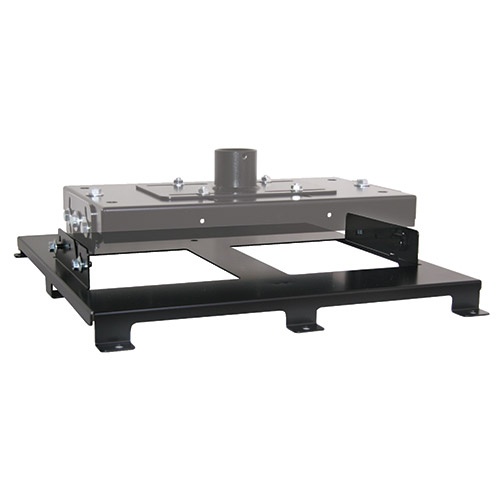
Custom VCM Interface BracketHB100B
Custom VCM Interface Brackets are designed for your specific projector for a fast and easy instal. Custom hardware also included. Use Chief's MountFinder™ to determine which model number matches your specific projector.
Brand: Chief
Category: Electronics > Video > Video Accessories > Projector Accessories